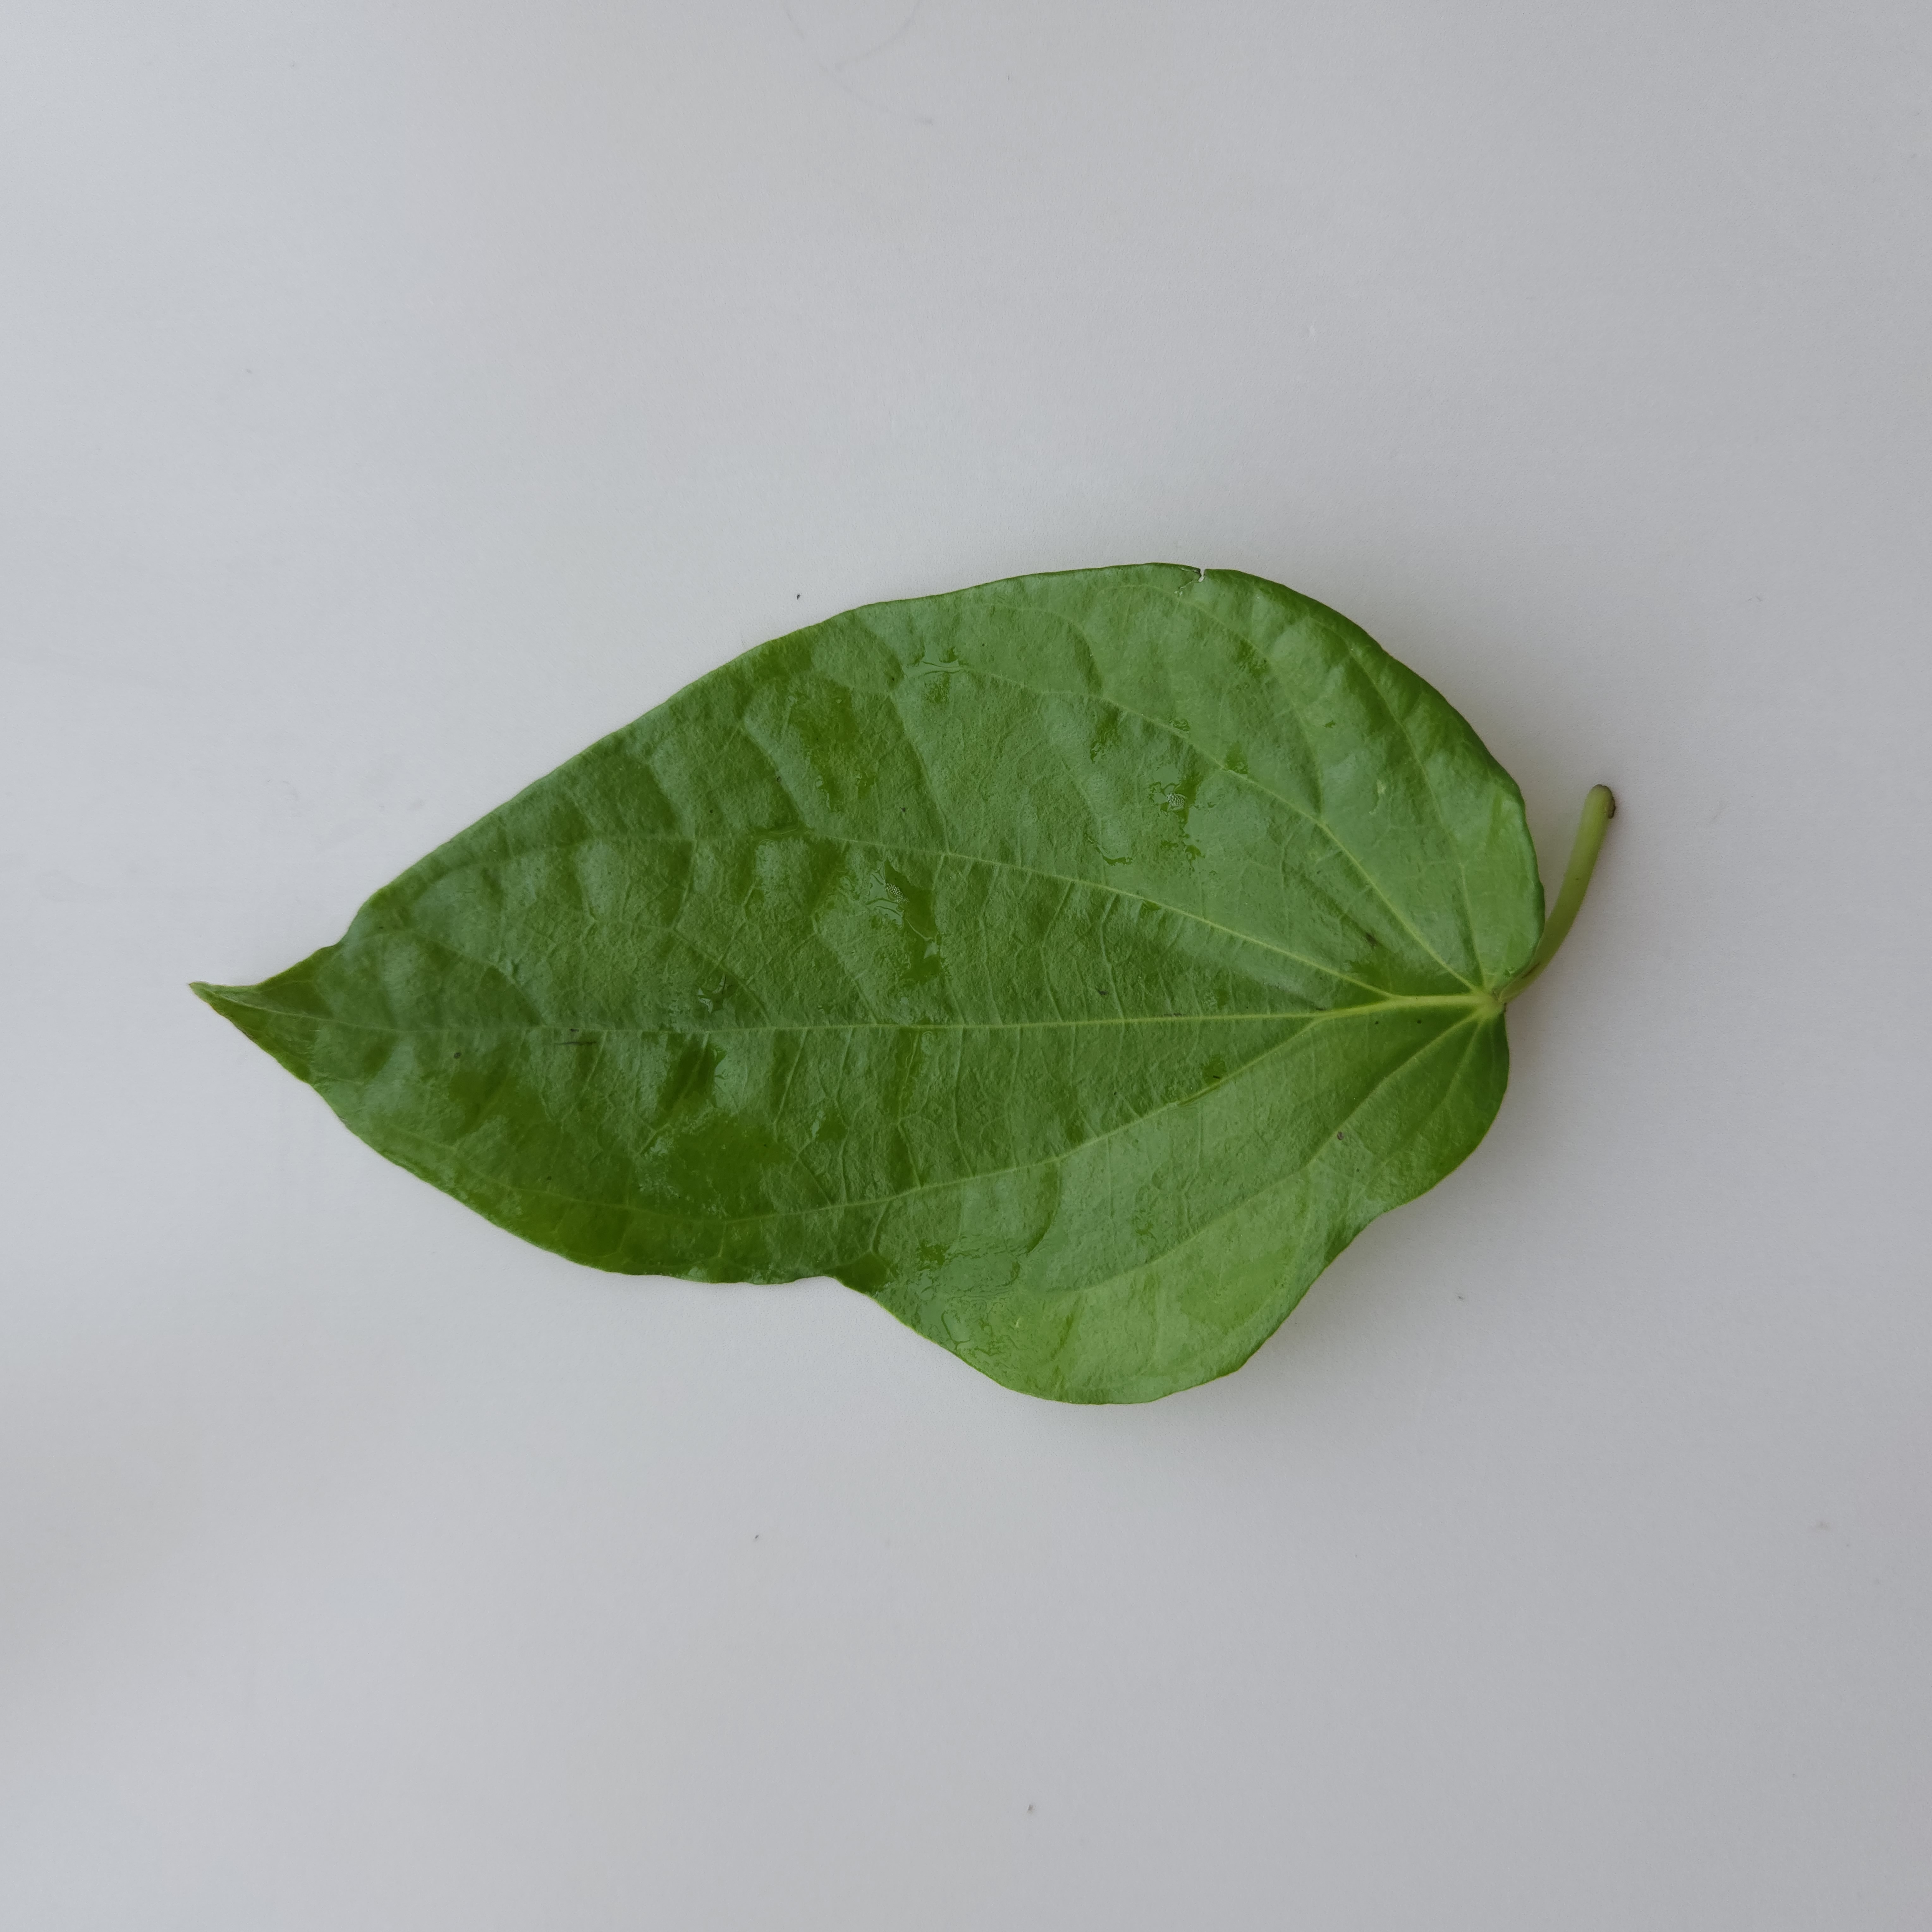
Label: Healthy